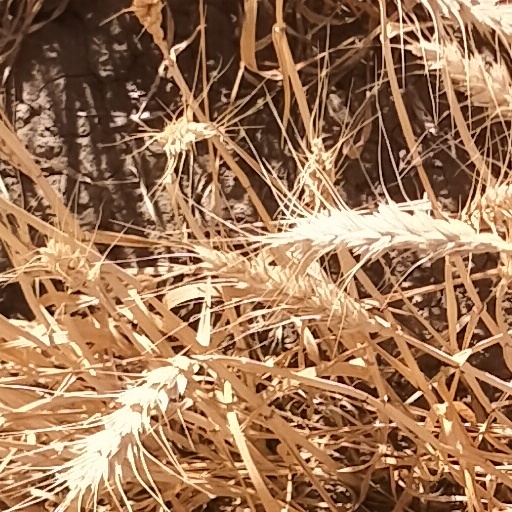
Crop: wheat